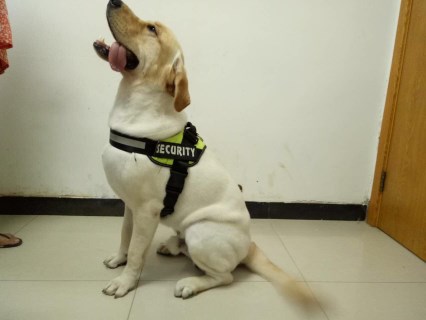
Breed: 3580-n000122-Labrador_retriever